Vincenzo Abbati

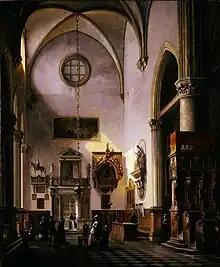
"Veduta del monumento sepolcrale a Paolo Savelli nella chiesa di Santa Maria Gloriosa dei Frari a Venezia", 1857 (Art collections of Fondazione Cariplo)

Abbati was born to a French Napoleonic officer stationed in Naples. After attending the school of set design attached to the San Carlo Theatre in Naples, Abbati enrolled at the Royal Institute of Fine Arts in 1822 under Giuseppe Cammarano and remained there until 1826, the year of his debut in the first Bourbon exhibition. He then became court painter to Carolina, better known as the Duchess of Berry, the daughter of Francesco I, and moved in her entourage to Florence in 1842, Graz (Austria) in 1844, and finally Venice, where he took part in the annual exhibitions of the Academy of Fine Arts with perspective views. After returning to Naples in 1856 with his son Giuseppe, who was also a painter, he lived there on a permanent basis as from 1859. Recent studies suggest that the date of his death, traditionally given as 1866, could in fact be around 1874, at which time he was apparently involved in a lawsuit for debt.